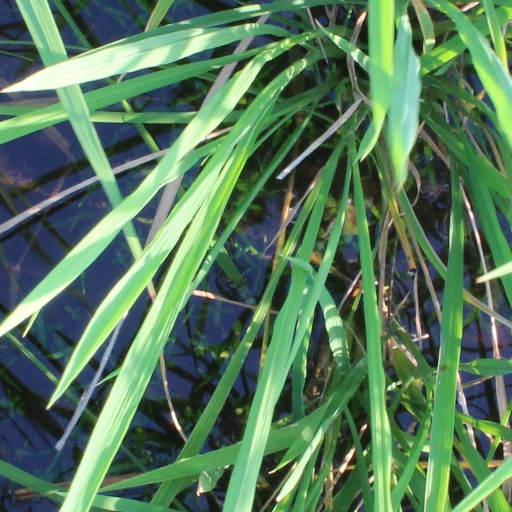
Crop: rice